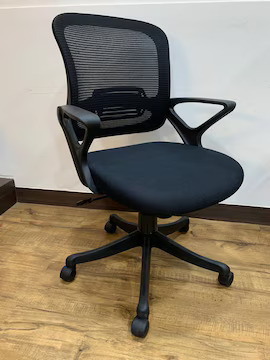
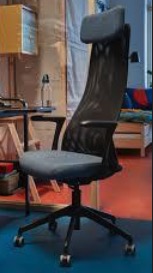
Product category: items_chair
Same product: no